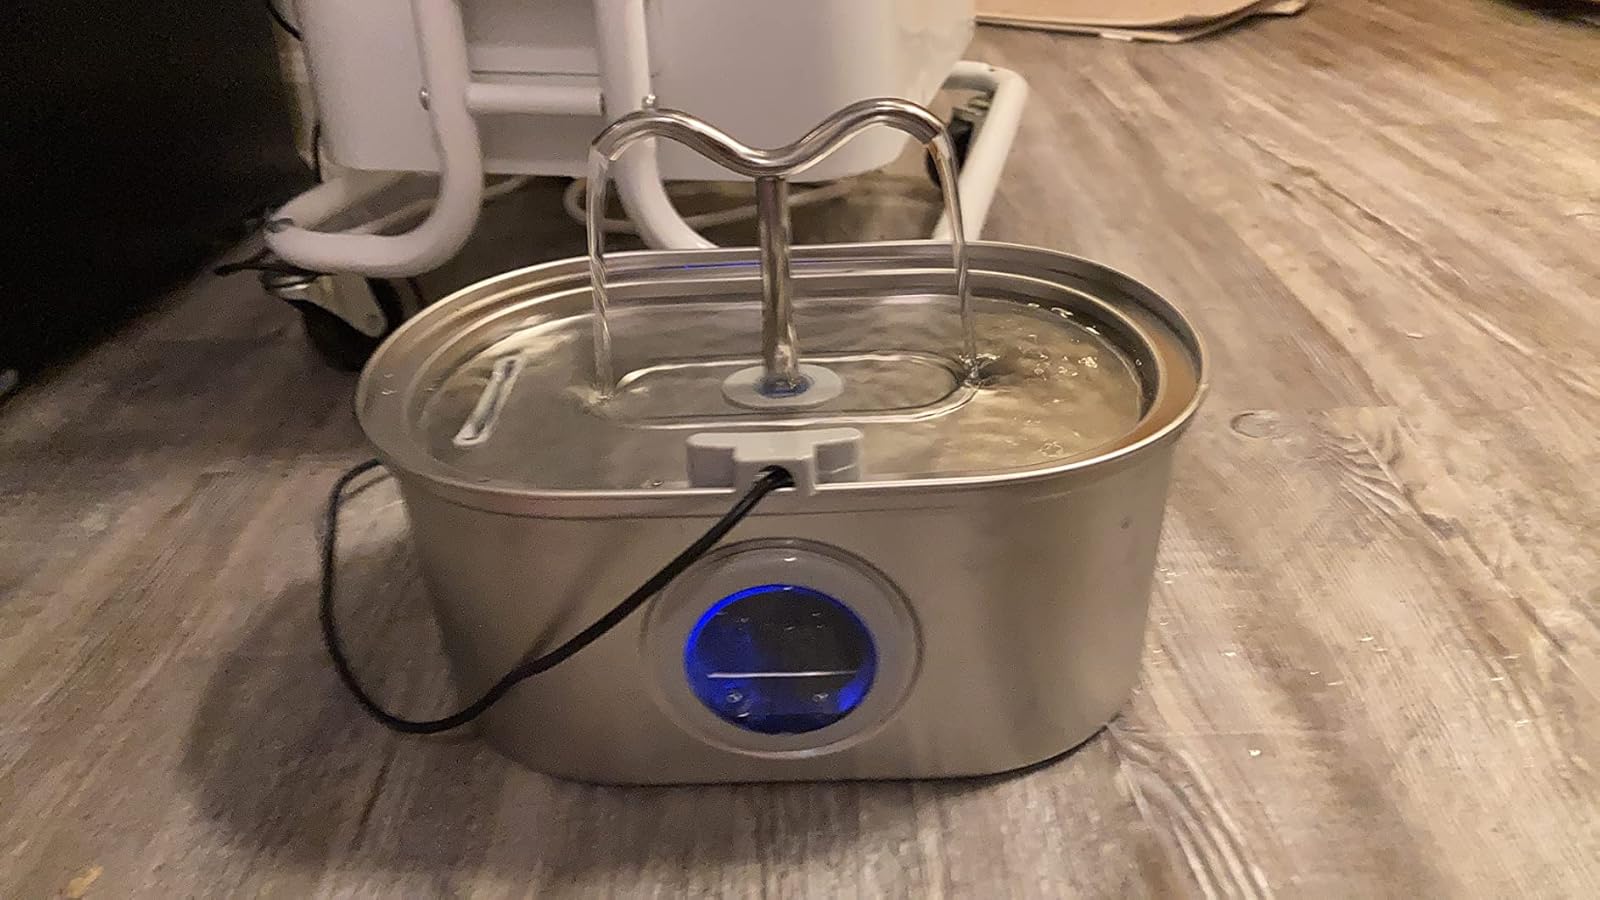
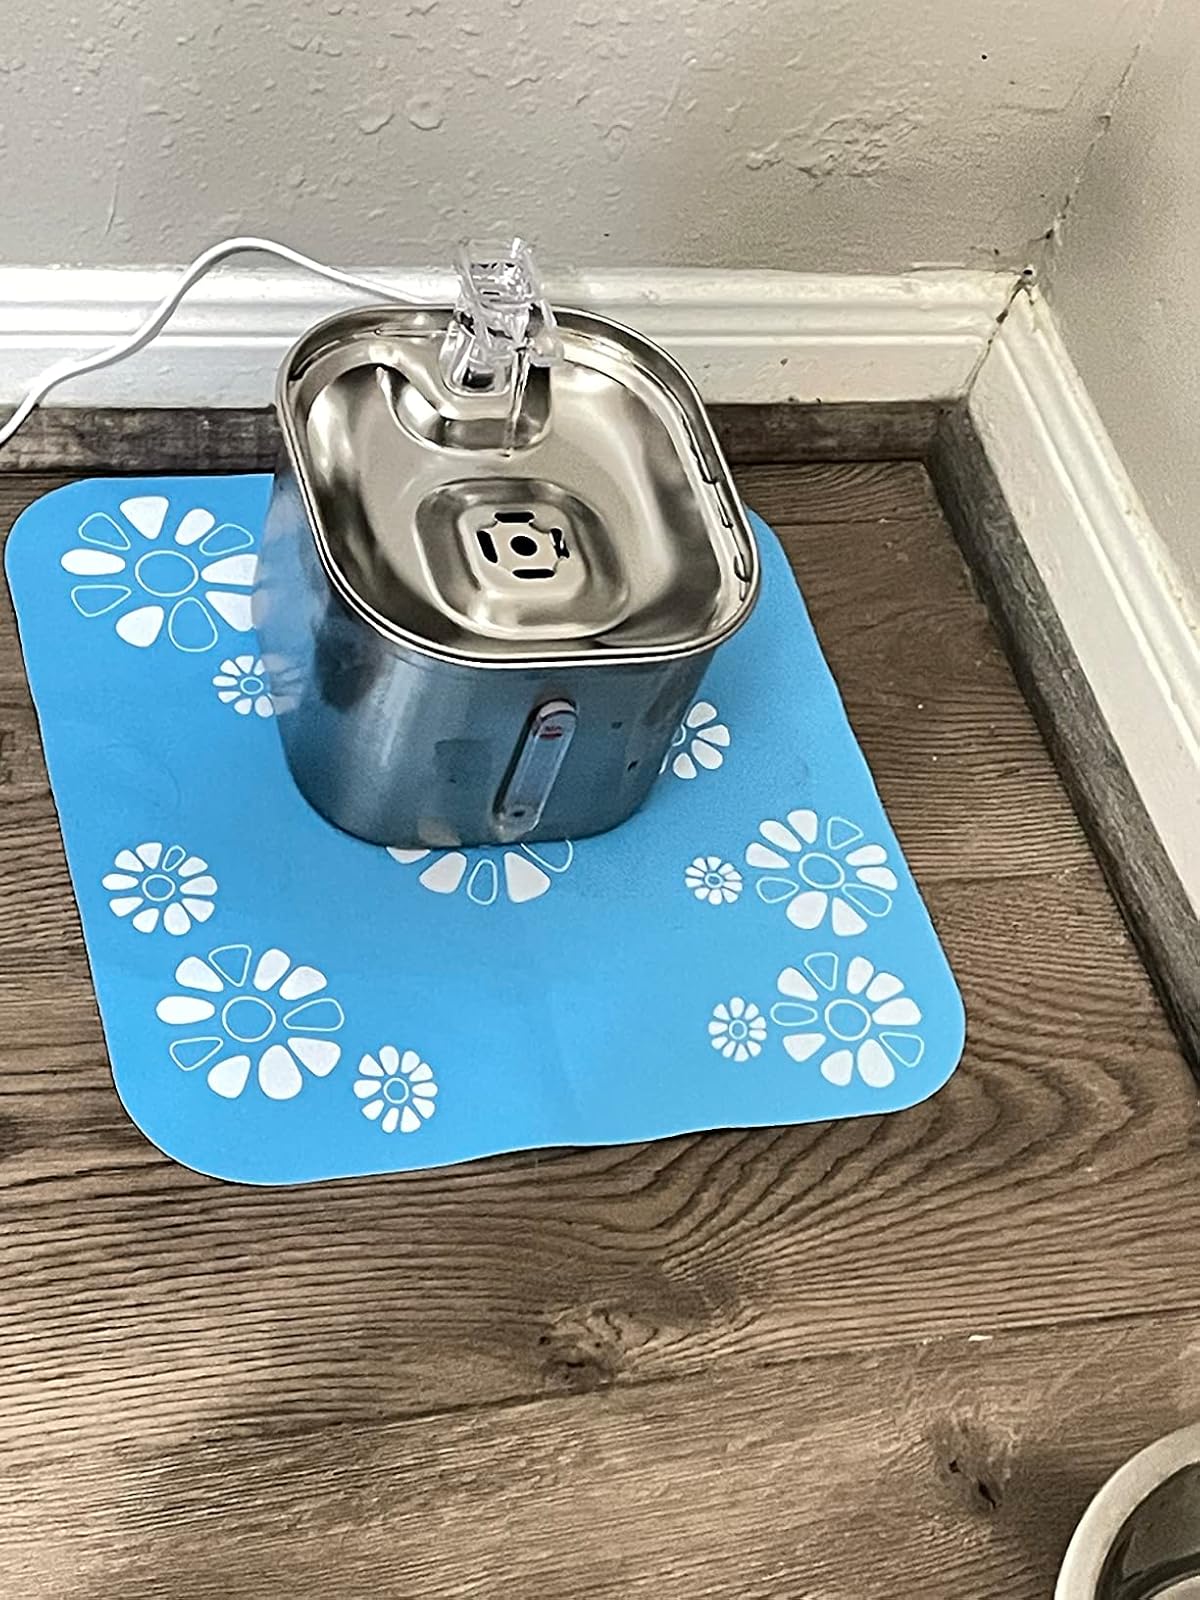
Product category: items_bowl
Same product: no